Gardens of Versailles

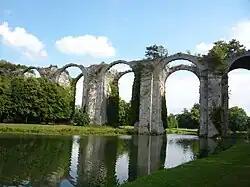
Canal de l'Eure

Common to any long-lived garden is replantation, and Versailles is no exception. In their history, the gardens of Versailles have undergone no less than five major replantations, which have been executed for practical and aesthetic reasons.